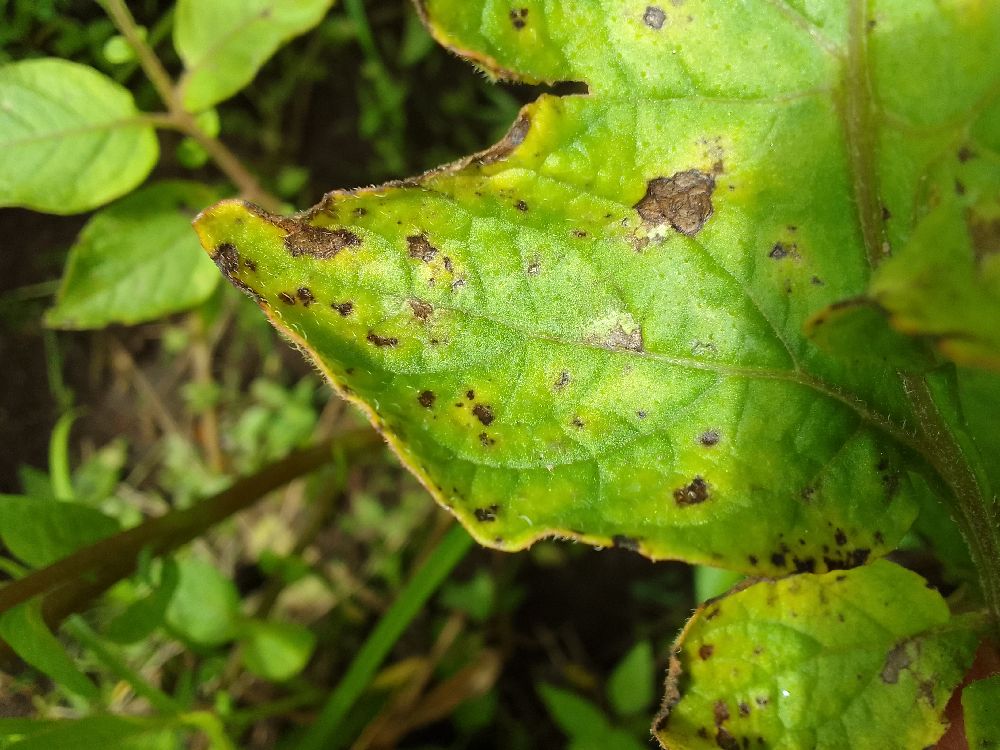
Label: Early blight